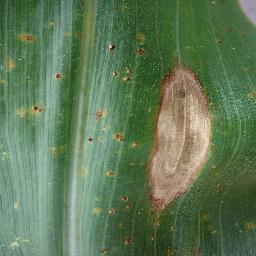
Label: Corn_(Maize)___Northern_Leaf_Blight